Yoo Ah-in

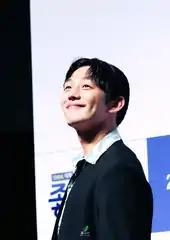
Yoo at the fan event screening of "Like for Likes" in February 2016

In 2014, Yoo appeared as a quirky supporting role in Lee Han's "Thread of Lies" (this was Lee's second film adaptation of a Kim Ryeo-ryeong novel after "Punch"). This was followed by a leading role in cable melodrama "Secret Affair" ("Secret Love Affair"), in which Yoo played a poor piano prodigy in love with his married, much older teacher. To prepare for his role, Yoo practiced the piano and listened to classical music. The drama occupied the number one ratings slot throughout its run and became the highest rated general cable drama of the year. Due to his popularity, Yoo was dubbed as "kukmin yeonha-nam" (the nation's younger boyfriend). Yoo garnered favorable press reviews for his delicate, three-dimensional and passionate portrayal of a genius pianist. "10 Asia" praised, ""Secret Affair" is Yoo Ah-in's turning point in acting. He makes the affair looks so irresistible and concrete, he makes the viewers sympathize for his forbidden love and follow his journey till all hell breaks loose." And, "His piano concerto scene will be the talk of the town for a long time and is worth lasting memory."